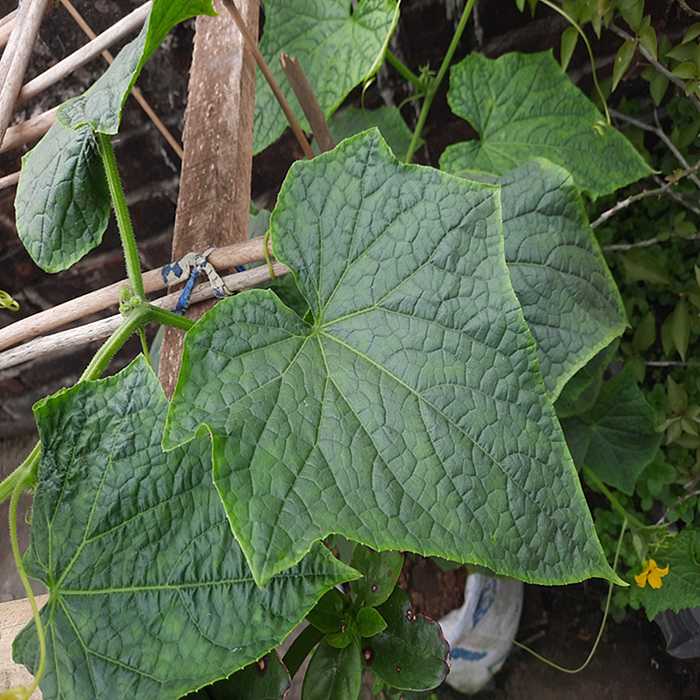
Plant: Cucumber
Label: Fresh leaf